Moonraker (film)

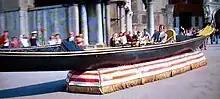
The scene in which Moore drives a hovercraft gondola around St Mark's Square in Venice was widely criticised by film critics.

In a review of the film from 1979, Gene Siskel of the "Chicago Tribune" took a critical view of its amount of product placement, and observed: